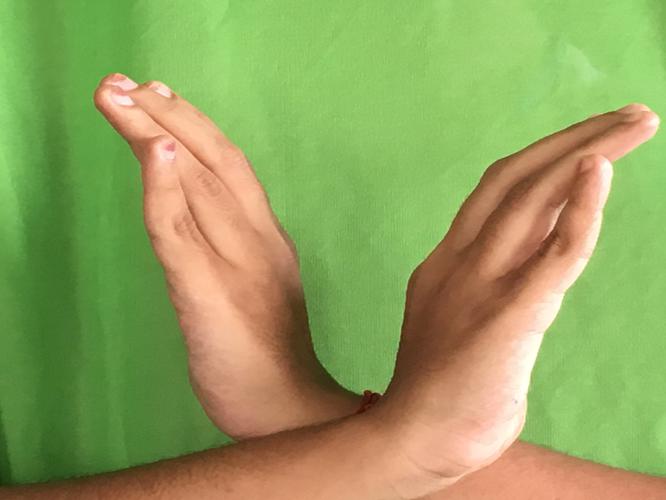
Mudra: Nagabandha
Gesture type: double_hand